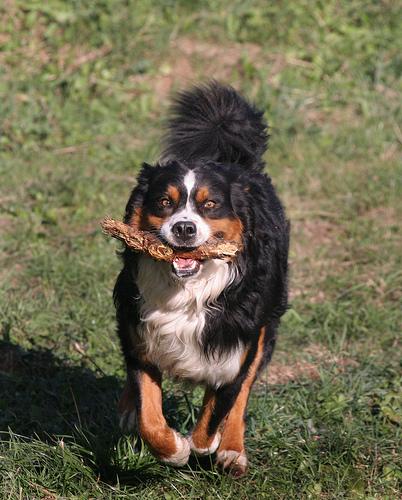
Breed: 234-n000091-Appenzeller